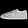
Label: Sneaker